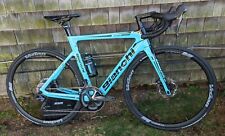
Vehicle type: Bikes